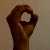
The image shows a hand gesture representing the letter 'O' in Indian Sign Language.